Storsølnkletten

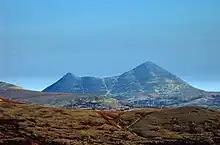
Seen from southwest.

The mountain is easily recognizable due to its saddle form with two peaks. The higher summit (to the southeast) reaches an elevation of and the lower summit (to the northwest) has an elevation of . The lower summit is known as "Spisskletten" or "Storsølnkletten lille".